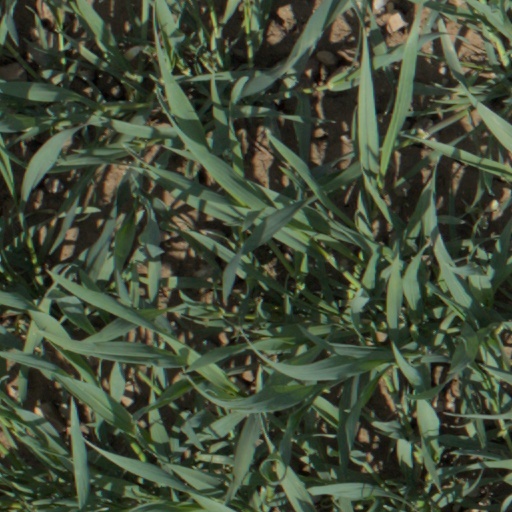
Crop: wheat